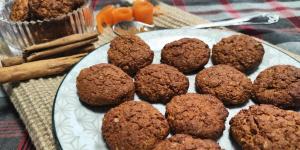
galletas de avena y zanahoria